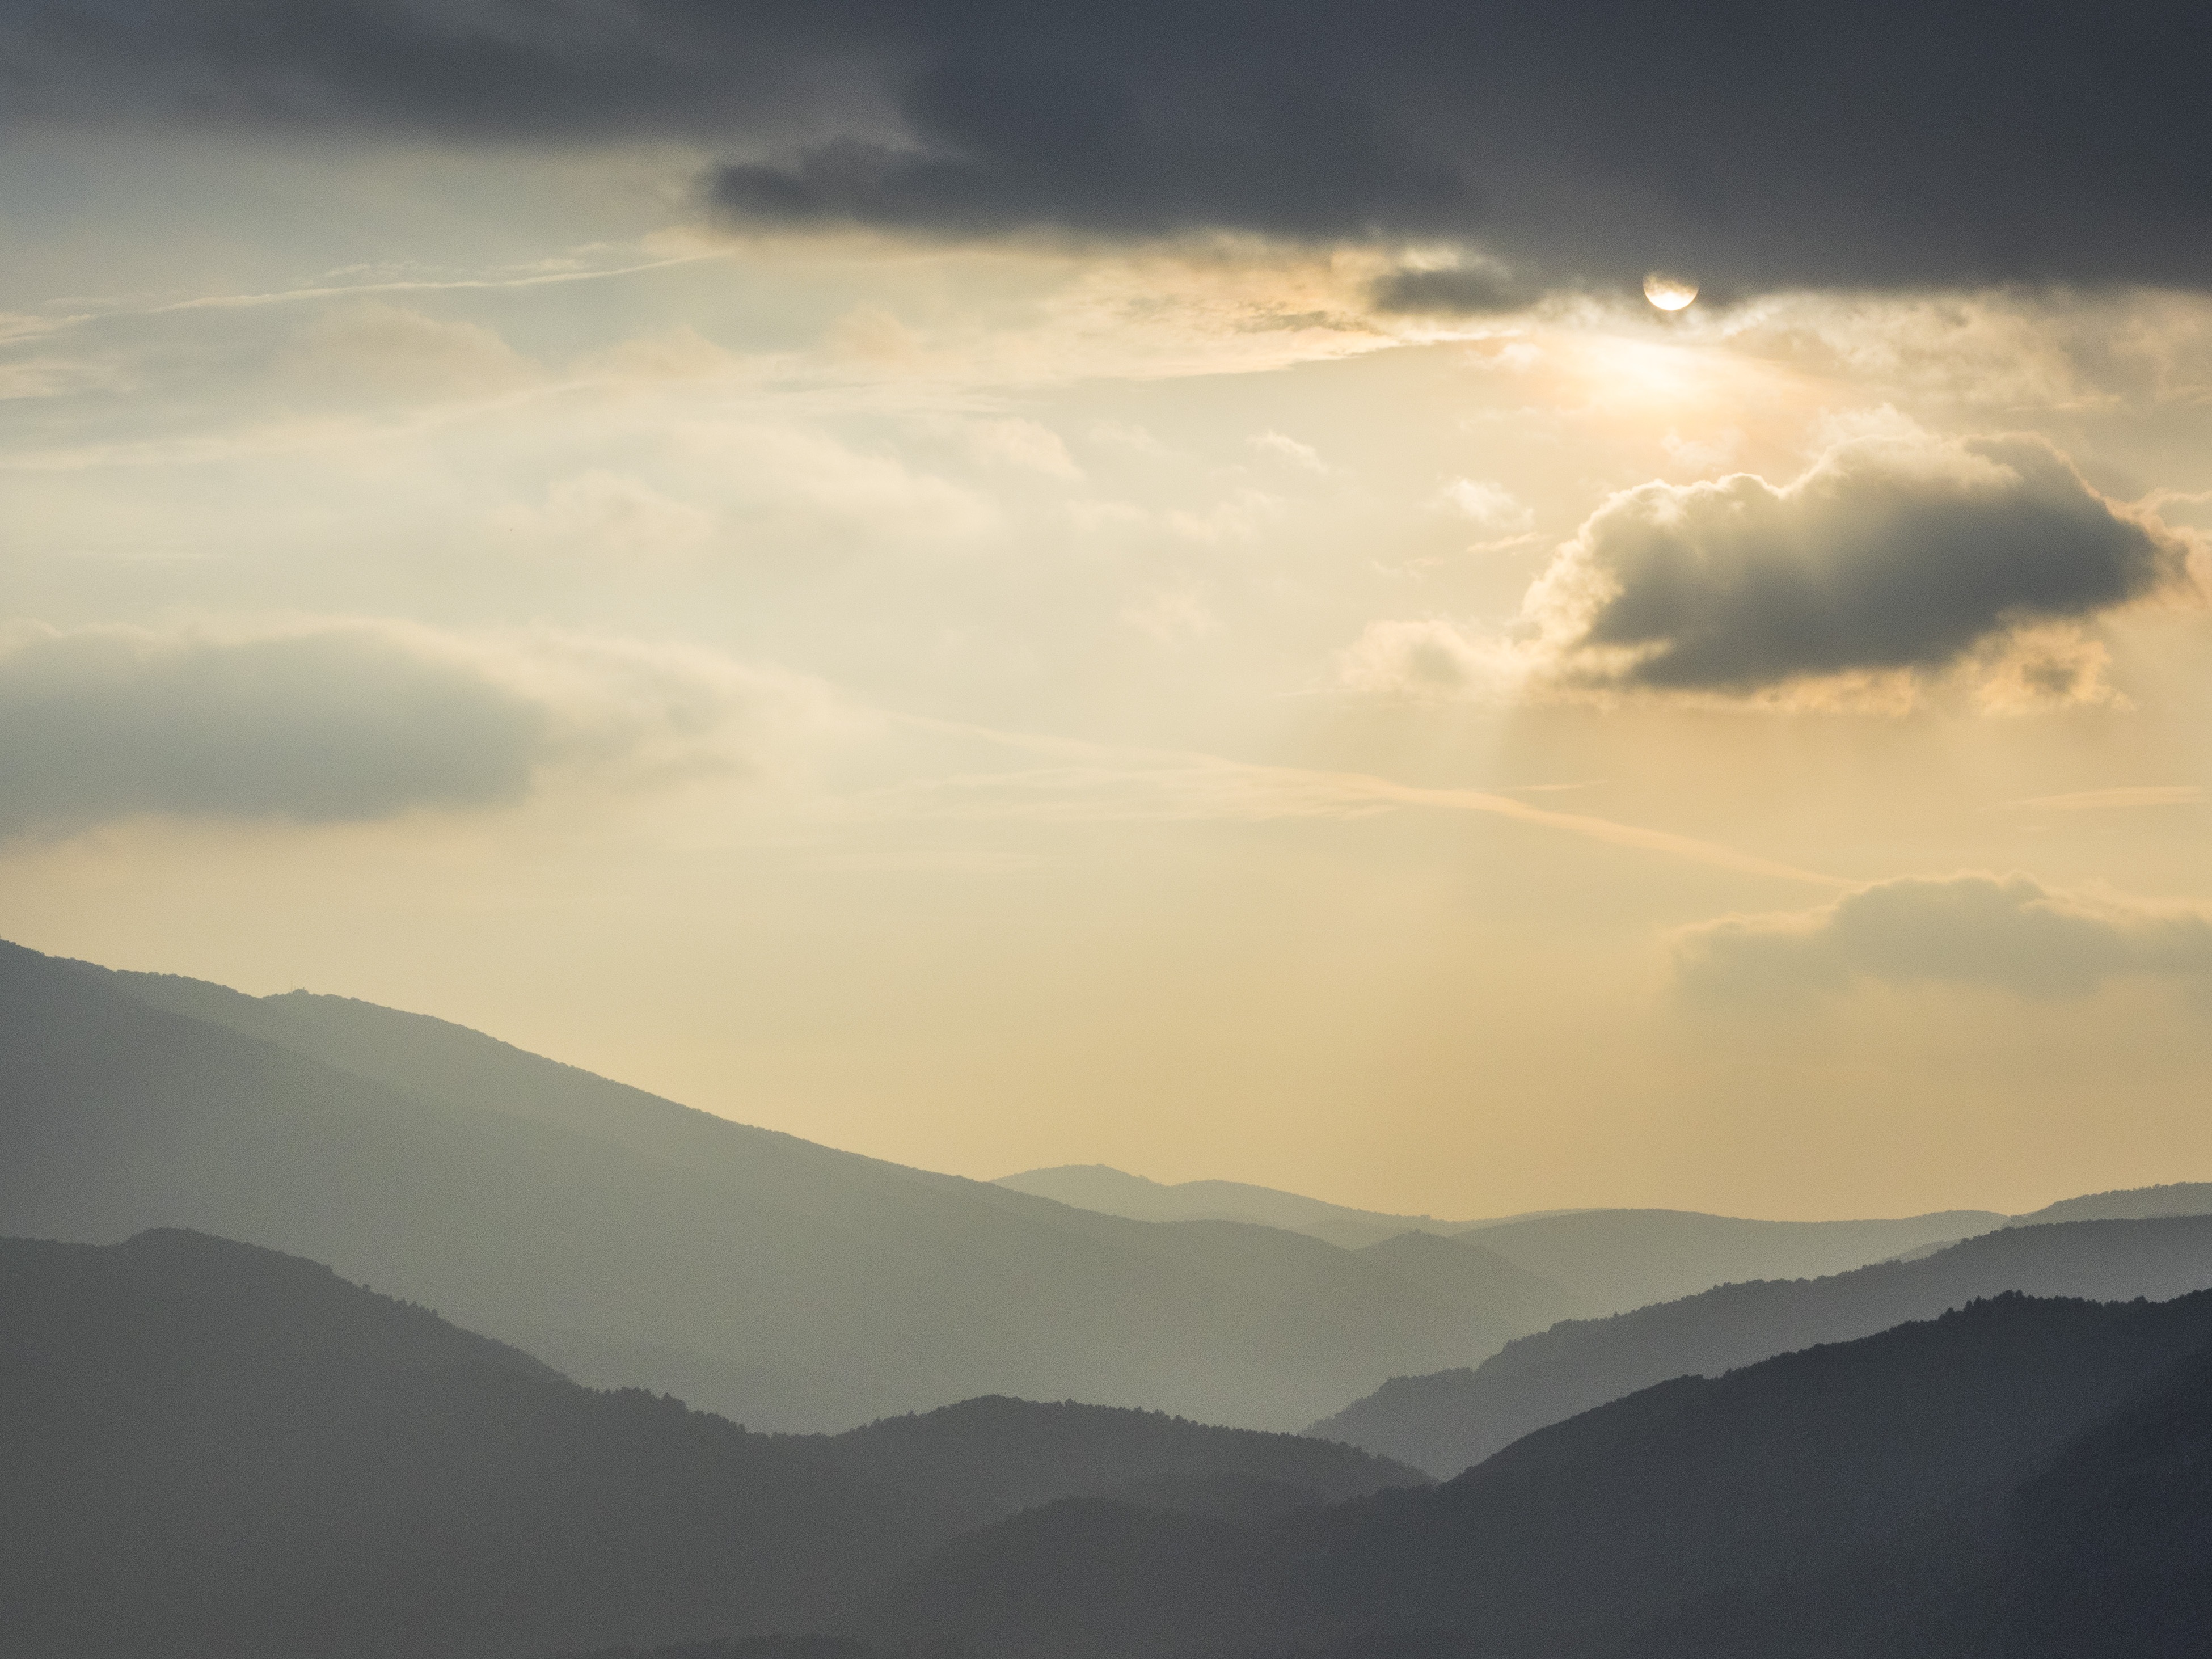
landscape, nature, horizon, mountain, cloud, sky, sun, sunrise, sunset, mist, sunlight, morning, hill, dawn, atmosphere, alone, valley, mountain range, dusk, evening, weather, outdoors, hills, clouds, mountains, meteorological phenomenon, atmospheric phenomenon, mountainous landforms